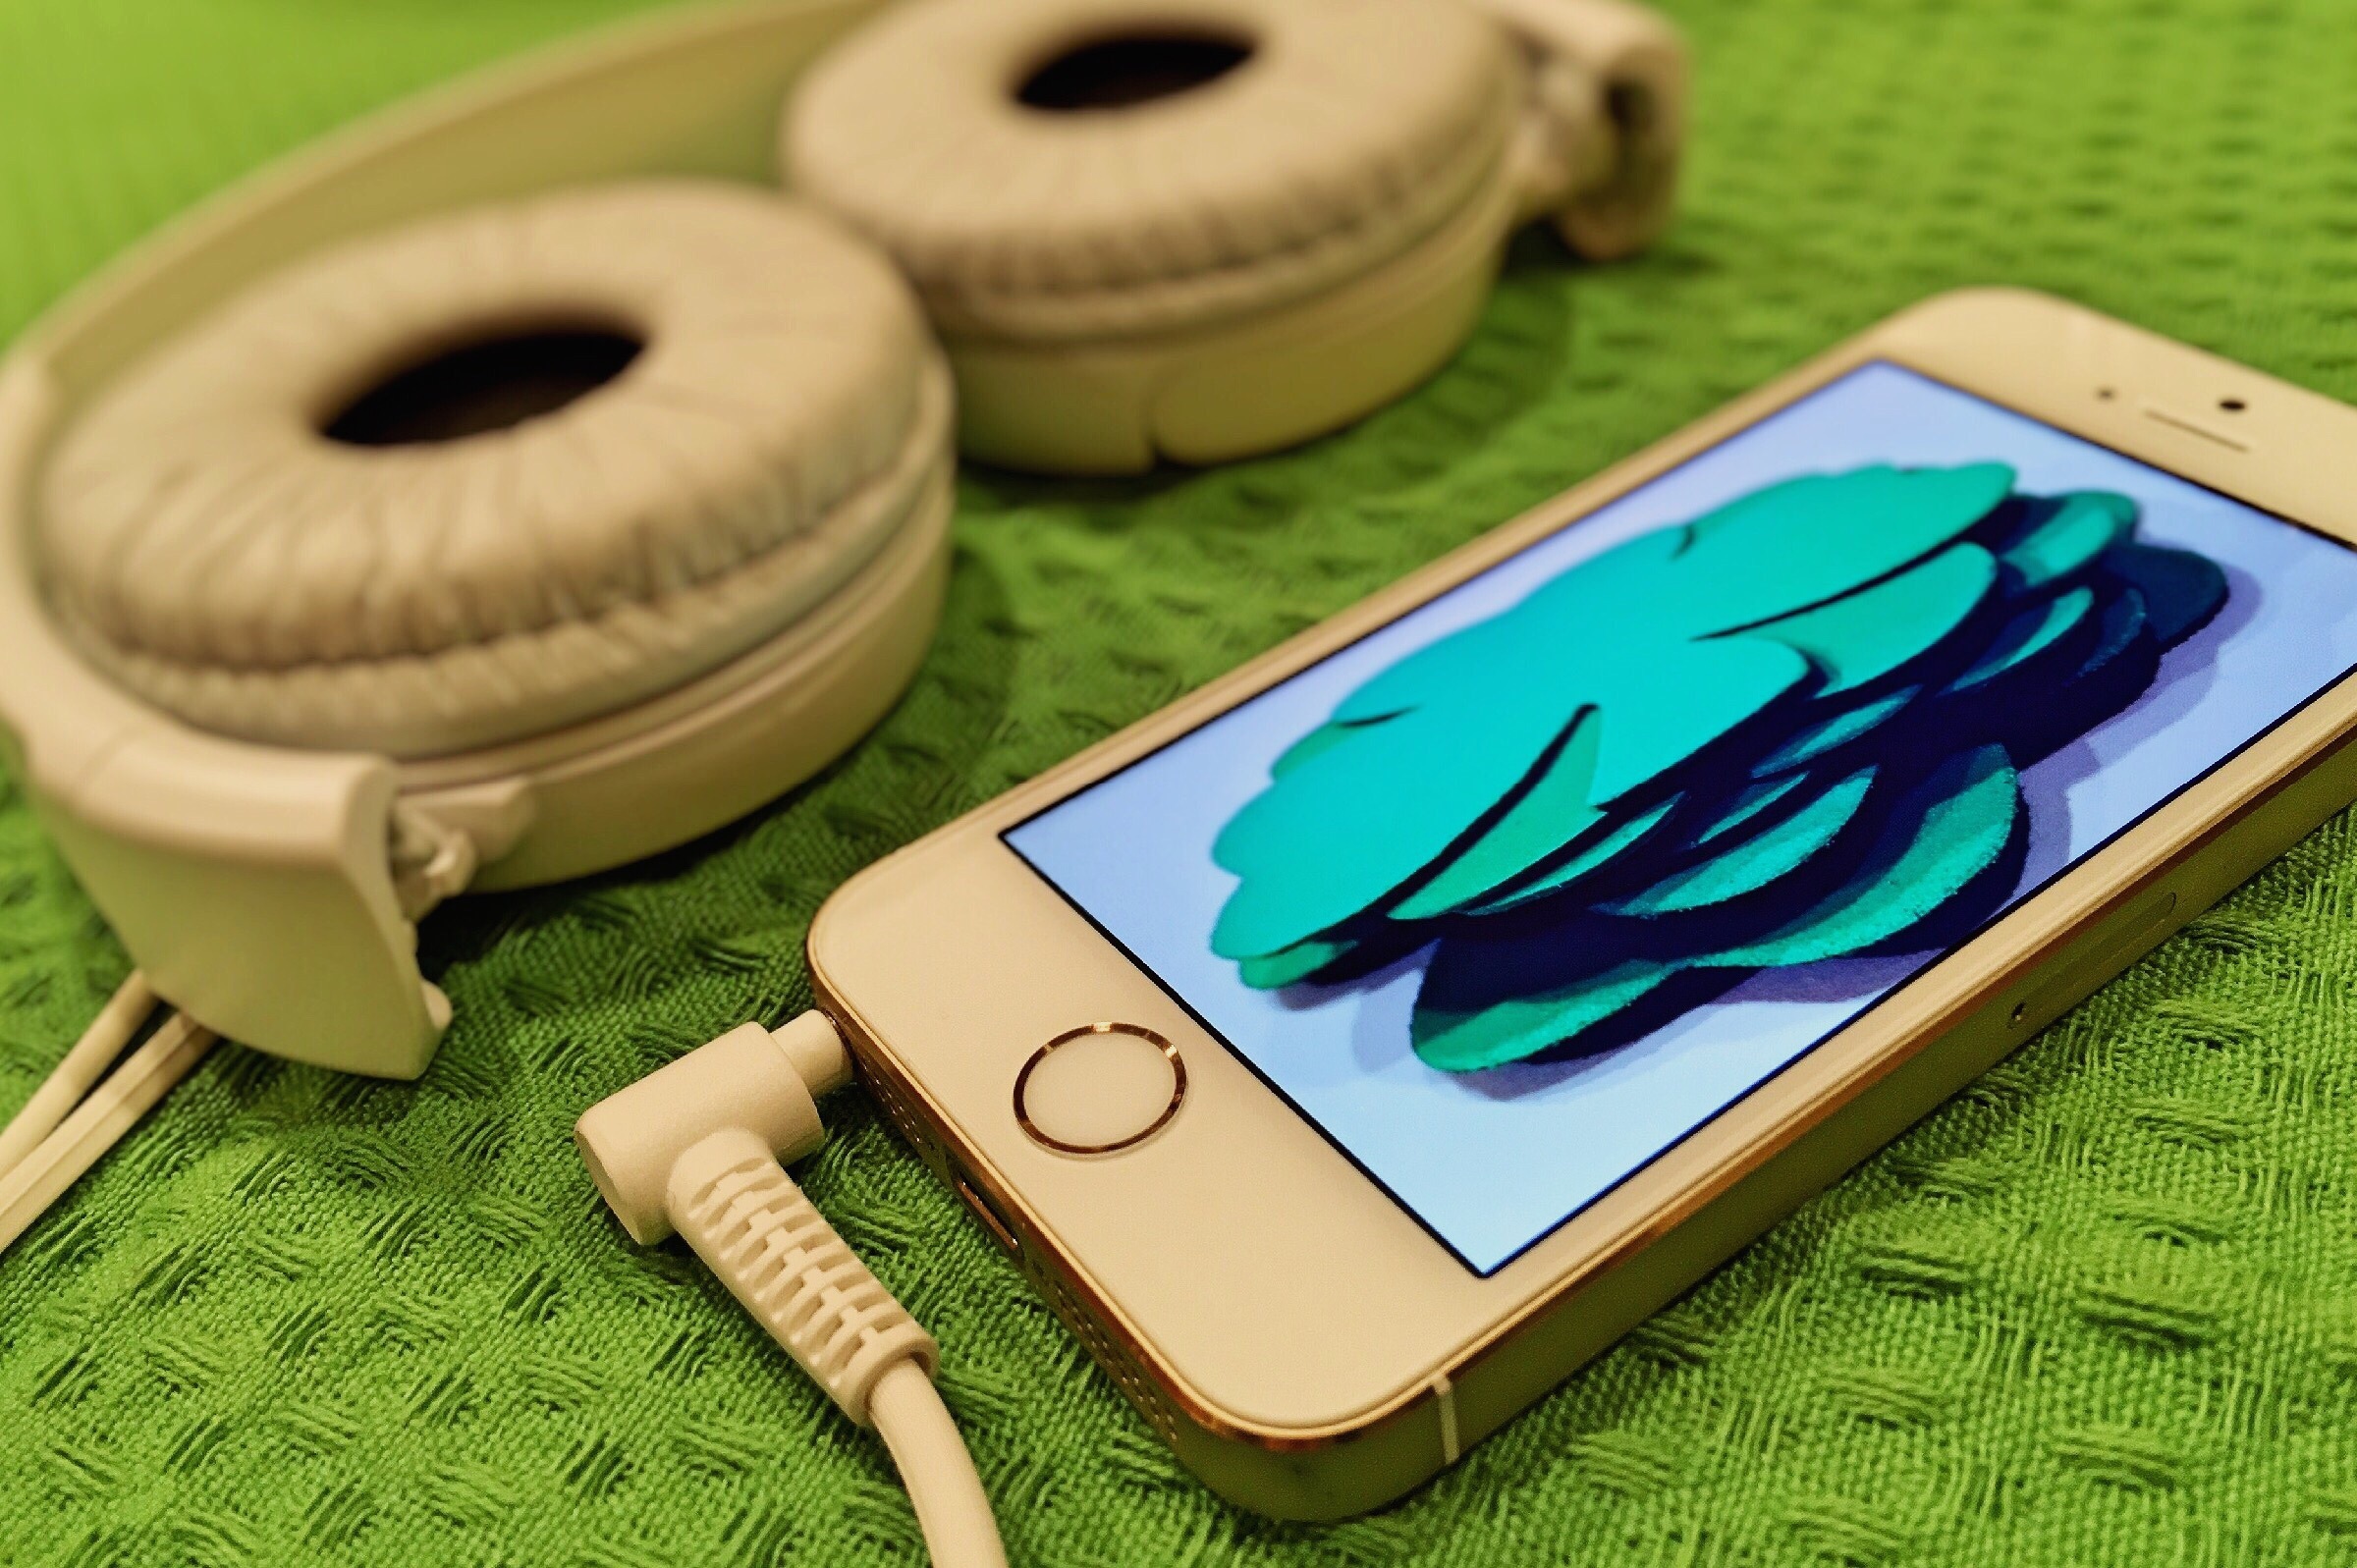
hand, green, gadget, mobile phone, eye, moustache, shamrock, irish, st patrick's day, tunes, portable communications device